Ladies of the '80s: A Divas Christmas

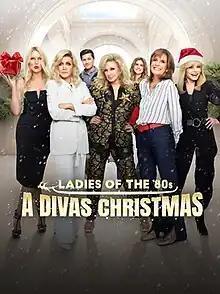

Ladies of the '80s: A Divas Christmas is a 2023 American Christmas comedy television film directed by Christie Will Wolf, written by James Berg and Stan Zimmerman, and executive-produced by Larry A. Thompson. It stars Loni Anderson, Morgan Fairchild, Linda Gray, Donna Mills and Nicollette Sheridan as five glamorous soap opera divas as they reunite to shoot the final Christmas episode of their long-running former (fictional) series, "The Great Lakes". The supporting cast includes Travis Burns and Taylor Ann Thompson as producer and soap director, Christopher Atkins, Patrika Darbo, Alec Mapa and Donna Mills' daughter, Chloe Mills.